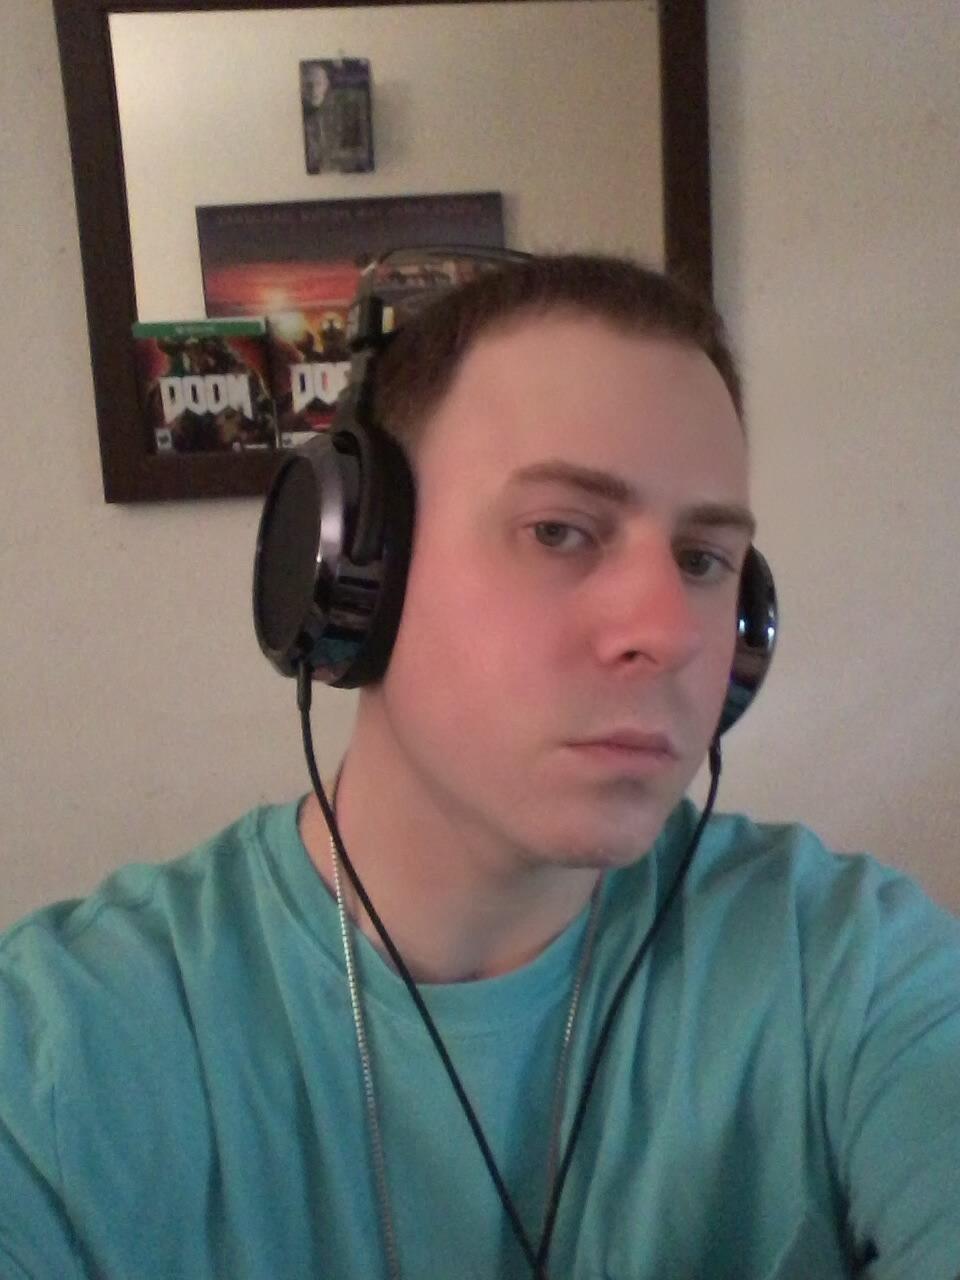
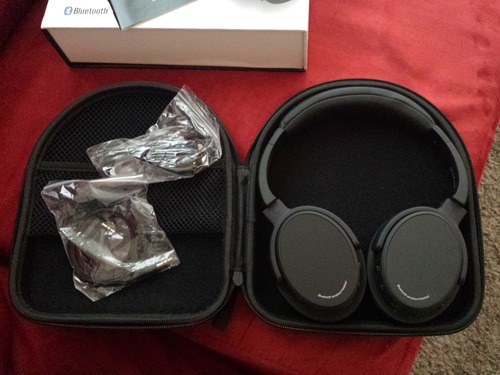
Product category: headphones
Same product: no